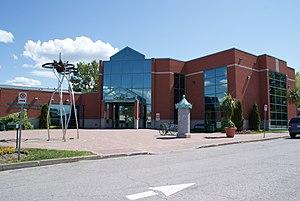
Bibliothèque d'Alma, Québec
Alma est une municipalité située au Saguenay–Lac-Saint-Jean, au Québec, au Canada. Elle fait partie de la MRC de Lac-Saint-Jean-Est, dont elle est le chef-lieu.